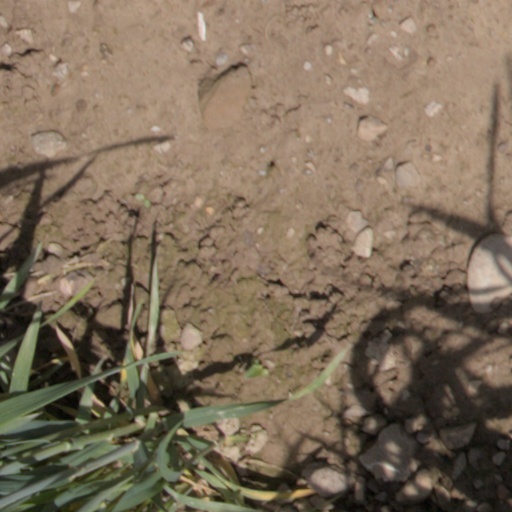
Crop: wheat